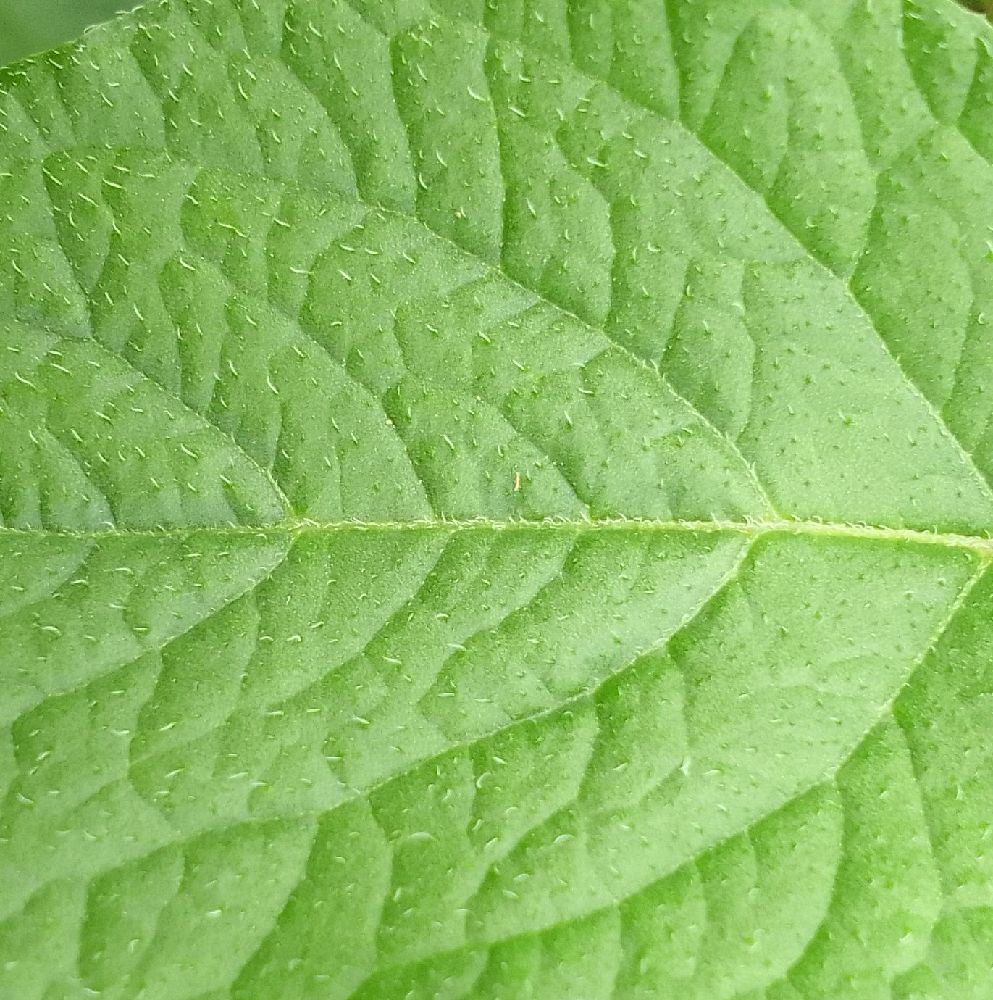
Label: Healthy